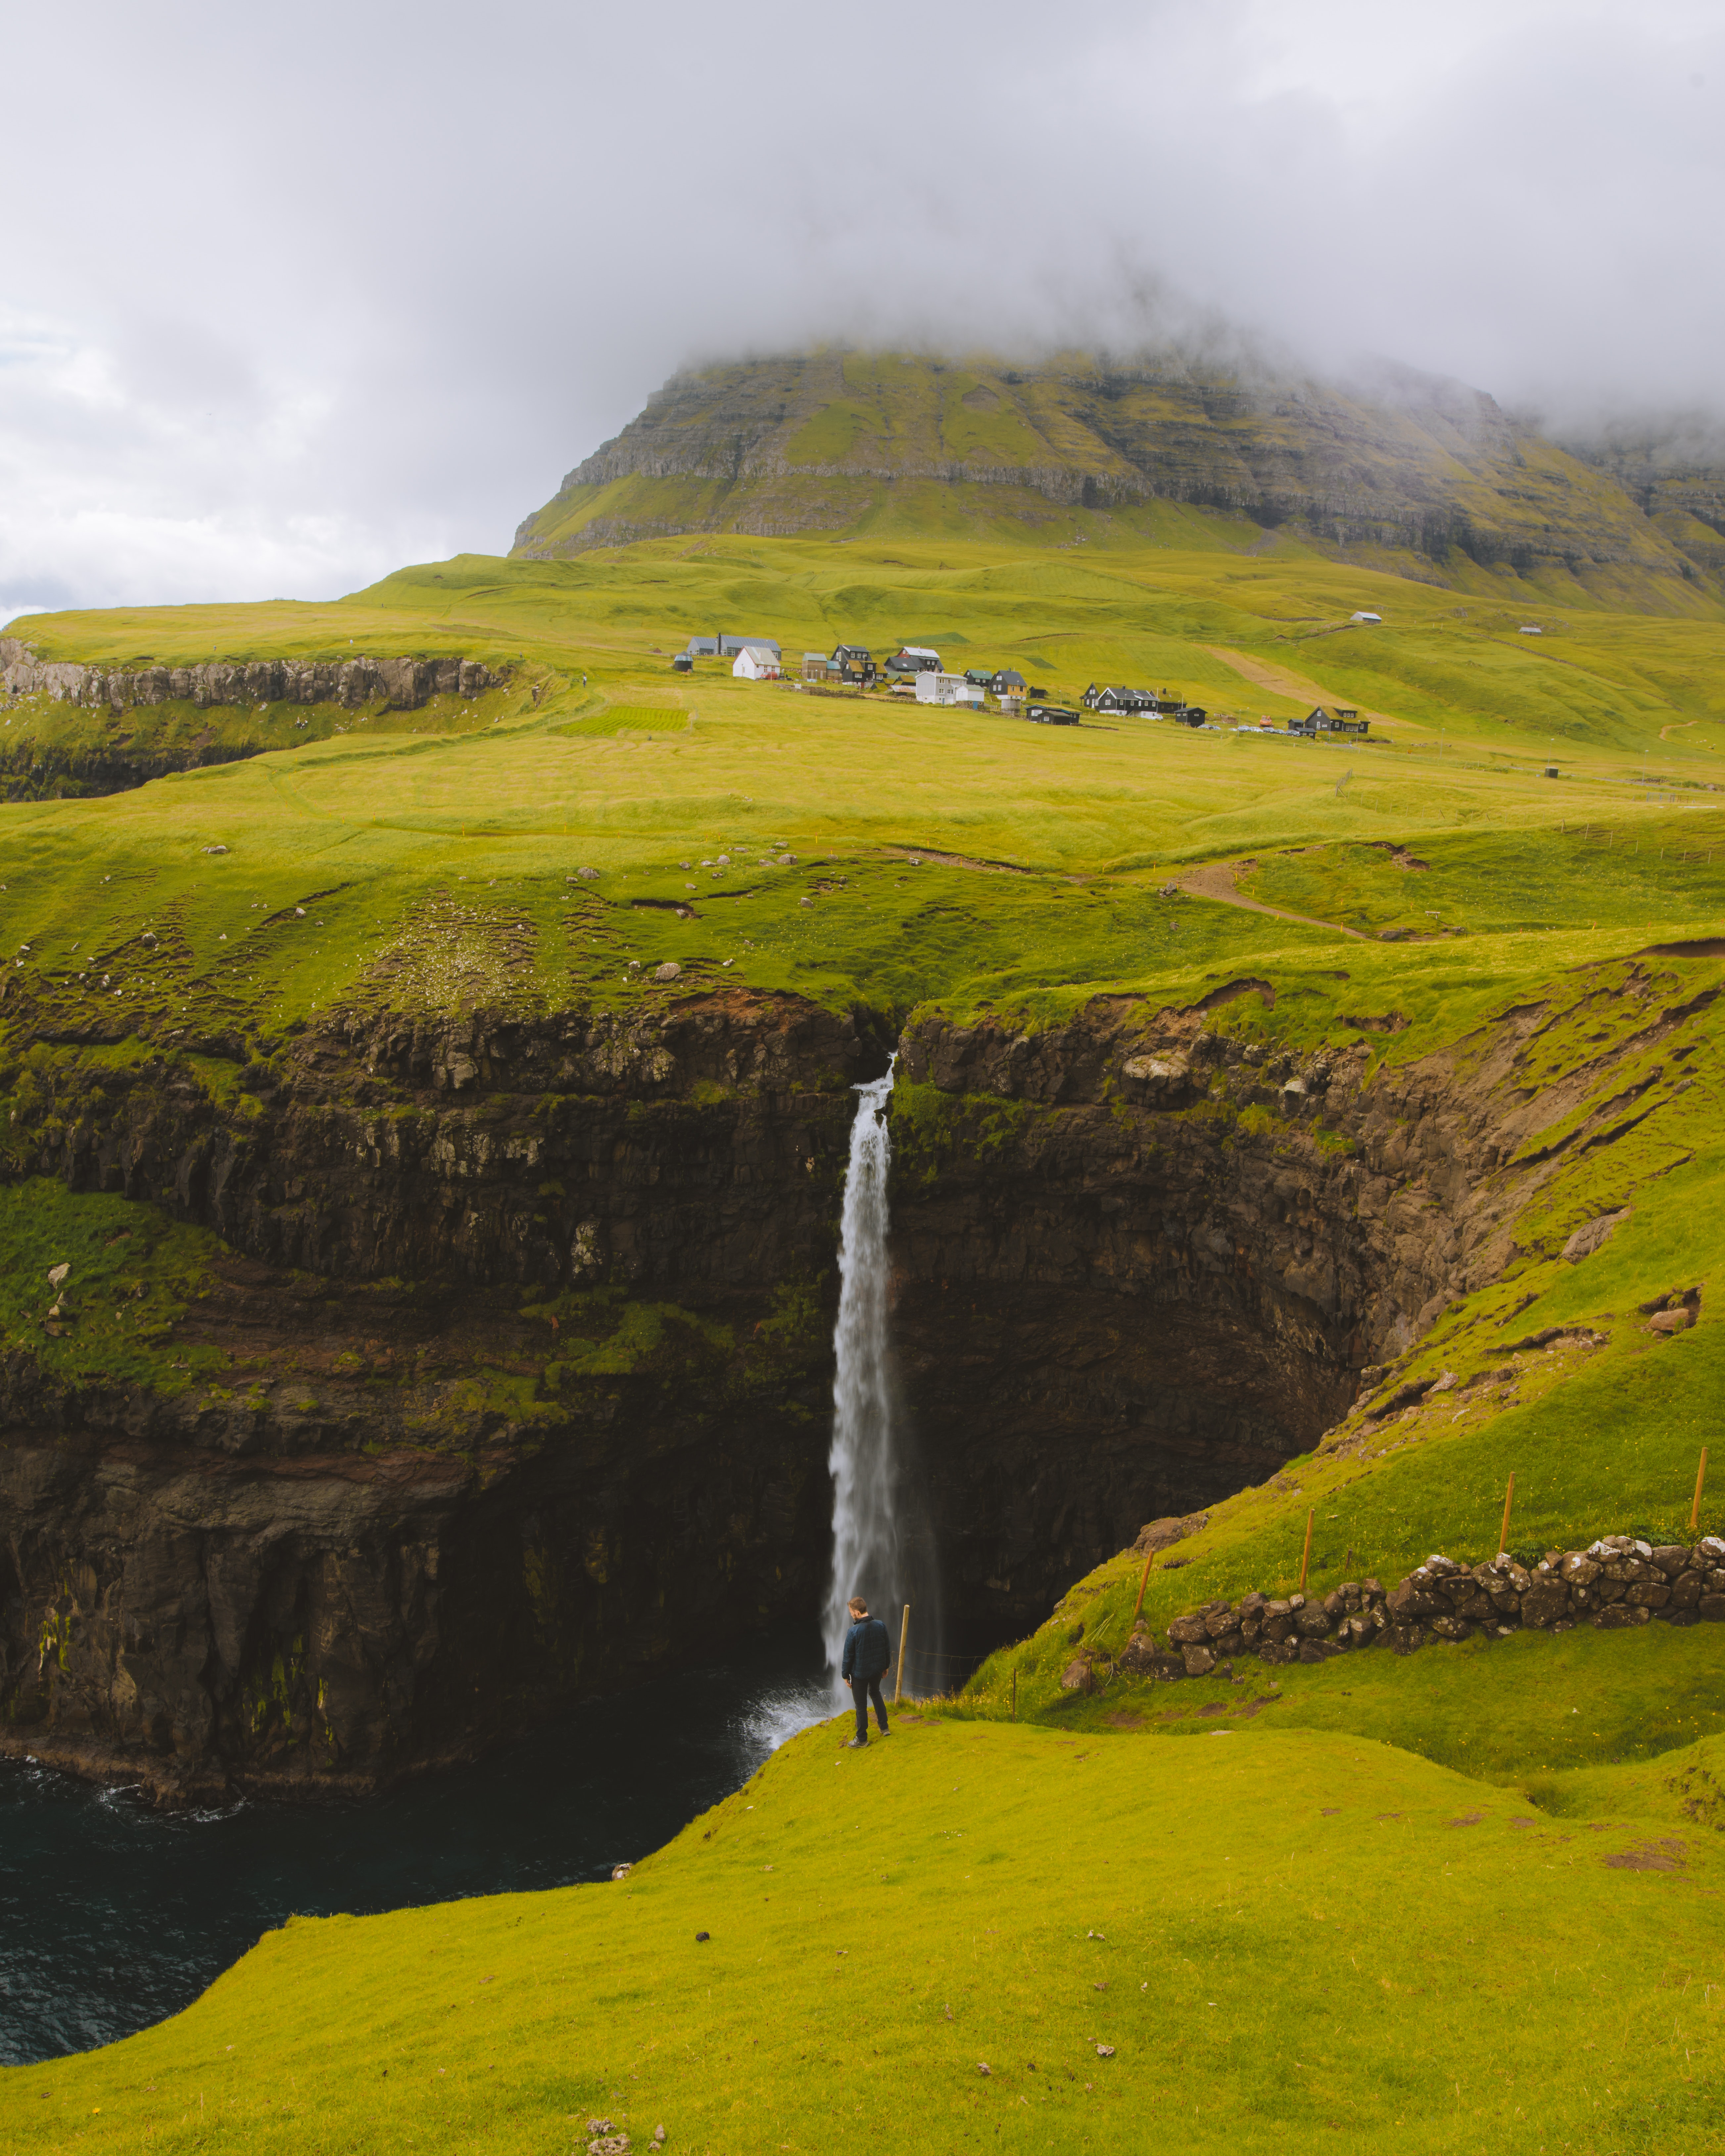
highland, waterfall, nature, natural landscape, green, mountain, grassland, atmospheric phenomenon, wilderness, fell, hill, water resources, sky, cliff, terrain, watercourse, landscape, grass, lake district, tarn, geology, water feature, valley, rock, loch, hill station, river, national park, ridge, tundra, lake, coast, pasture, formation, plateau, Raised beach, meteorological phenomenon, plain, meadow, klippe